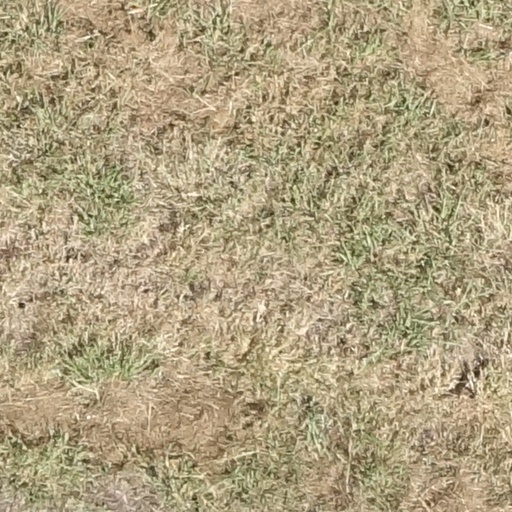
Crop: sorghum